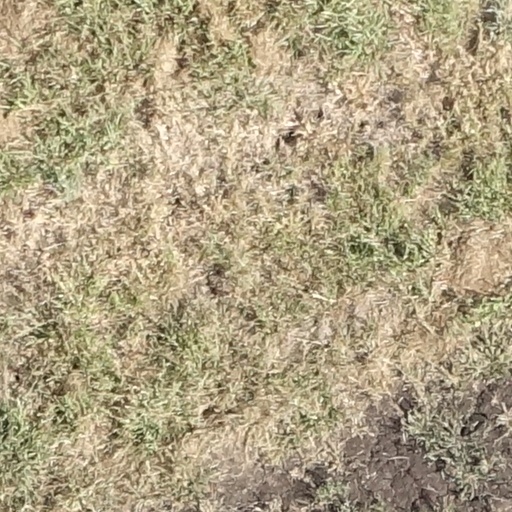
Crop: sorghum